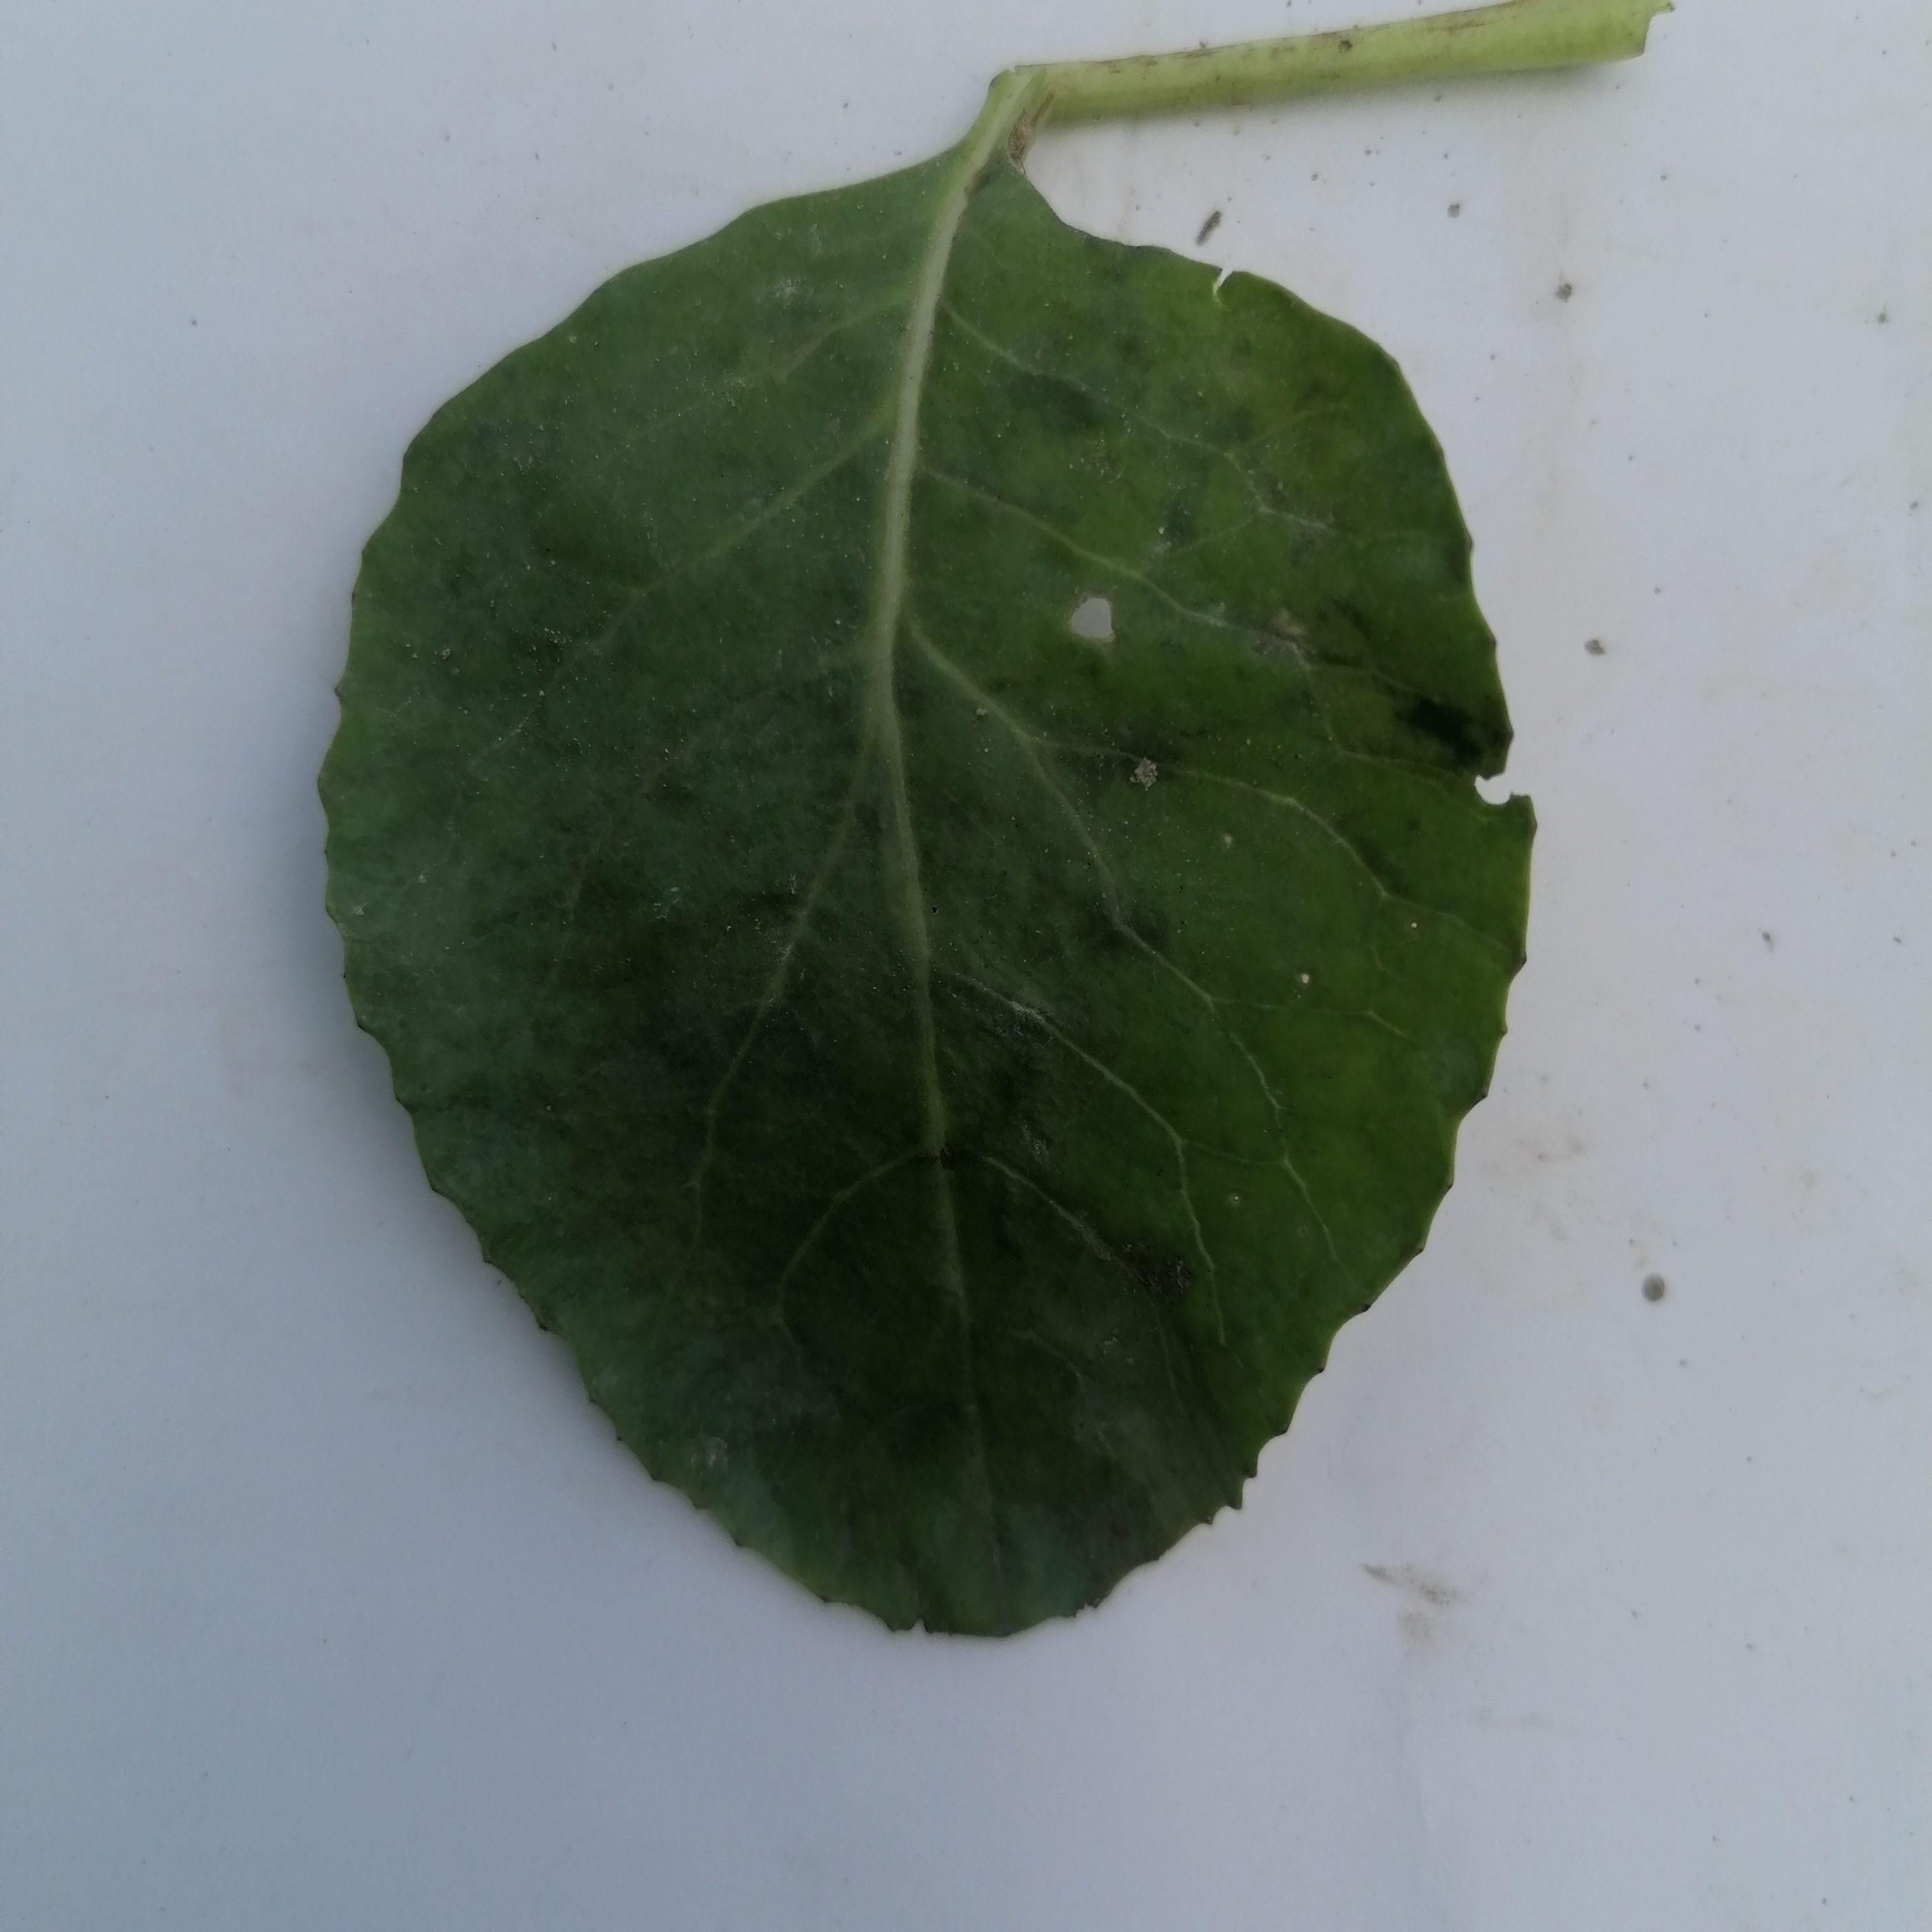
Label: Insect Hole